Sports in Philadelphia

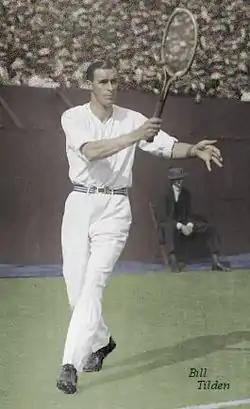
Tennis player Bill Tilden, widely considered one of the best tennis players of the first half of the 20th century.

Philadelphia does not currently host any professional automobile racing, but Philadelphia is in close proximity to Dover International Speedway, Pocono Raceway, and Bridgeport Speedway. Defunct racing facilities in the area include Trenton Speedway, Langhorne Speedway, Nazareth Speedway, and Flemington Speedway. Midget car racing was popular during the 1930s and 1940s; the two major tracks were Yellow Jacket Speedway, which closed in 1950, and National Speedway, which closed during World War II as a result of fuel rationing. Races were sanctioned by the American Automobile Association. In 2005, the Champ Car World Series negotiated with the city to organize a race, but no agreement was reached. Philadelphia has produced multiple winners of the Indianapolis 500, including Pete DePaolo, Kelly Petillo, and Bill Holland. Other notable drivers from Philadelphia include Skip Barber, Al Holbert, Spencer Wishart, and Kirk Shelmerdine. Mario Andretti and other members of the Andretti family live in nearby Bethlehem, Pennsylvania.